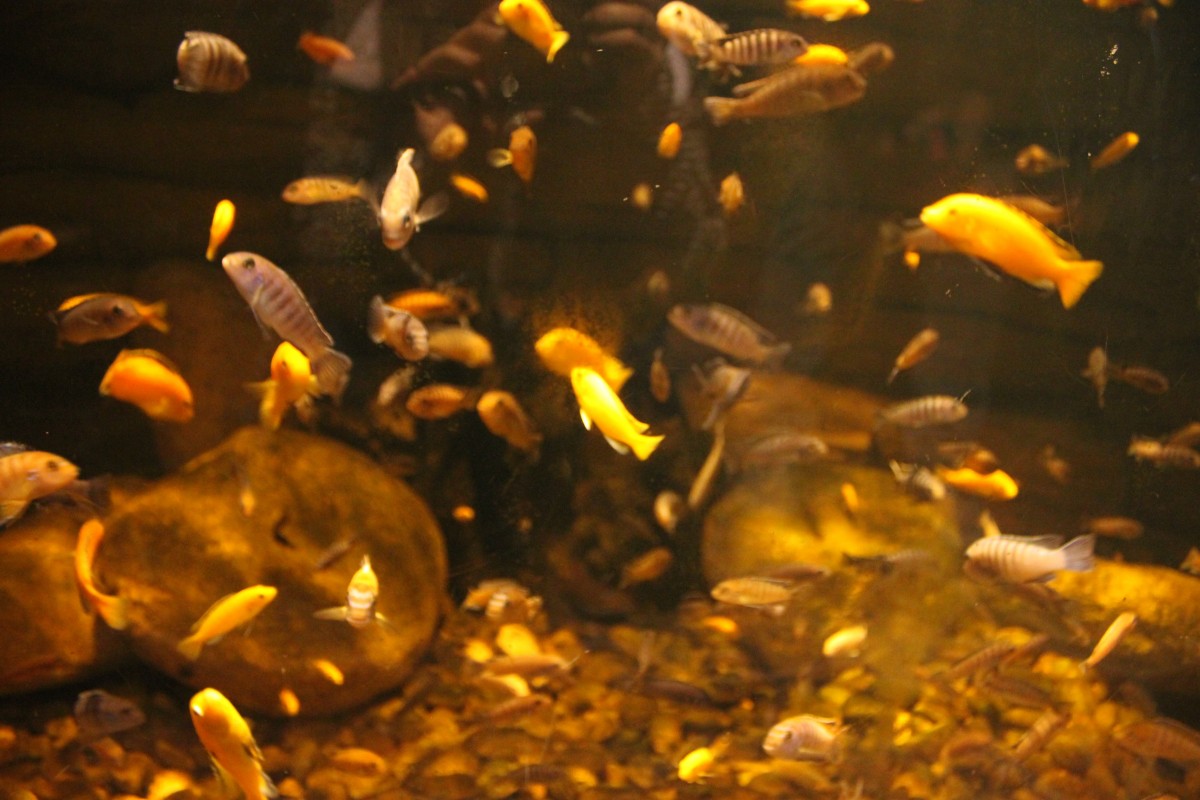
Tags: aquarium, goldfish, marine biology